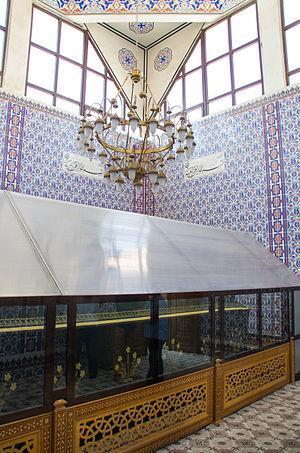
Il existe plusieurs sites qui abriteraient le tombeau du patriarche Noé :